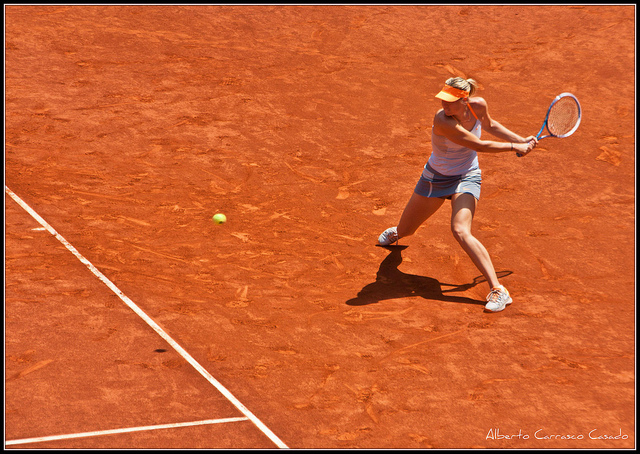
một nữ vận động viên tennis đang chuẩn bị dùng vợt để đánh bóng